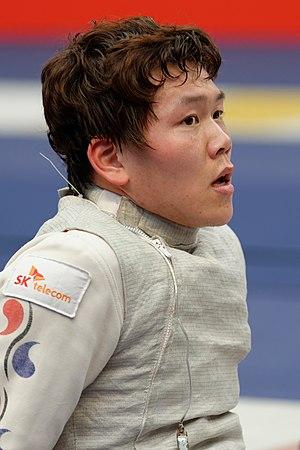
Le Coréen Ha Tae-gyu pendant son 32e de finale contre le Chinois Ma Jianfei au Challenge international de Paris (Coupe du monde de fleuret hommes).